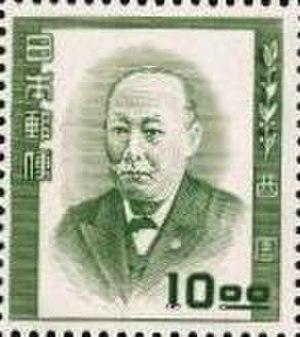
L’Académie des sciences du Japon est une organisation honorifique fondée en 1879 pour rassembler d'éminents spécialistes japonais auteurs de réalisations scientifiques remarquables. L'Académie est actuellement une organisation associée au ministère de l'Éducation. Le siège de l'organisation se trouve dans le parc Ueno à Tokyo. L'élection à l'Académie est considérée comme la plus haute distinction à laquelle puisse prétendre un savant, et ses membres jouissent d'un mandat à vie ainsi que d'une allocation monétaire annuelle.